Kyōkaimae Station

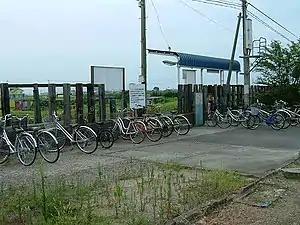

is a passenger railway station located in the city of Naruto, Tokushima Prefecture, Japan. It is operated by JR Shikoku and has the station number "N06".